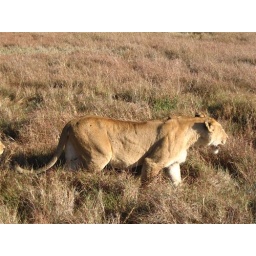
We met a group of four lions walking in high grass in Masai Mara.==V Masai Mara jsme potkali skupinku ctyr lvu